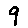
Label: 9